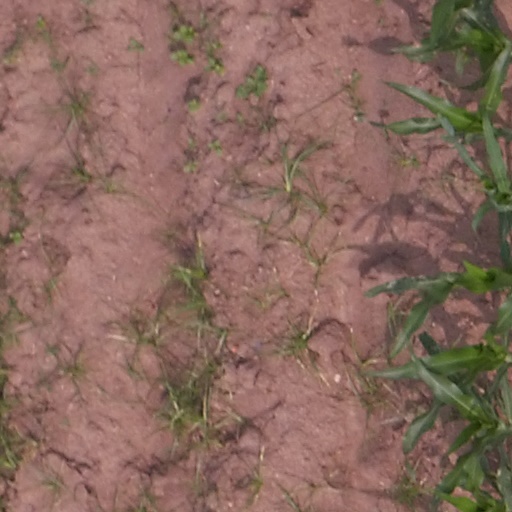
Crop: maize; corn